Juana Saltitopa

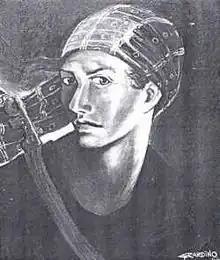
Juana Saltitopa

Juana Saltitopa (1815 – February 6, 1860), also known as La Coronela (The Female Colonel), was a Dominican activist and member of the Dominican Army. She played an important role in the Dominican War of Independence, specifically in the Battle of Santiago on March 30, 1844. Her exact birthdate is unknown as is her death.